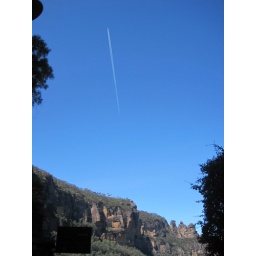
Just took a shot of an airplane flying -- and the Three Sisters in the lower right.